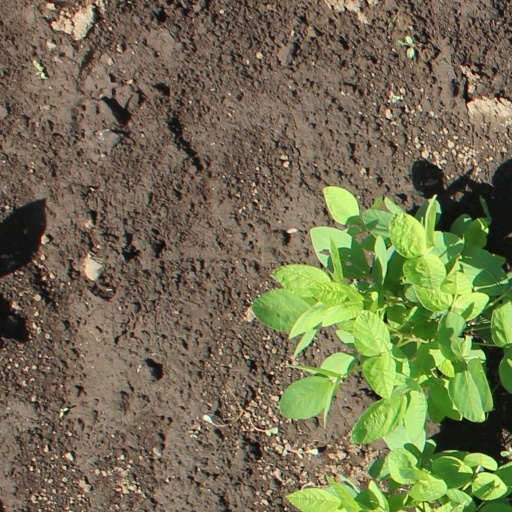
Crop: soybean